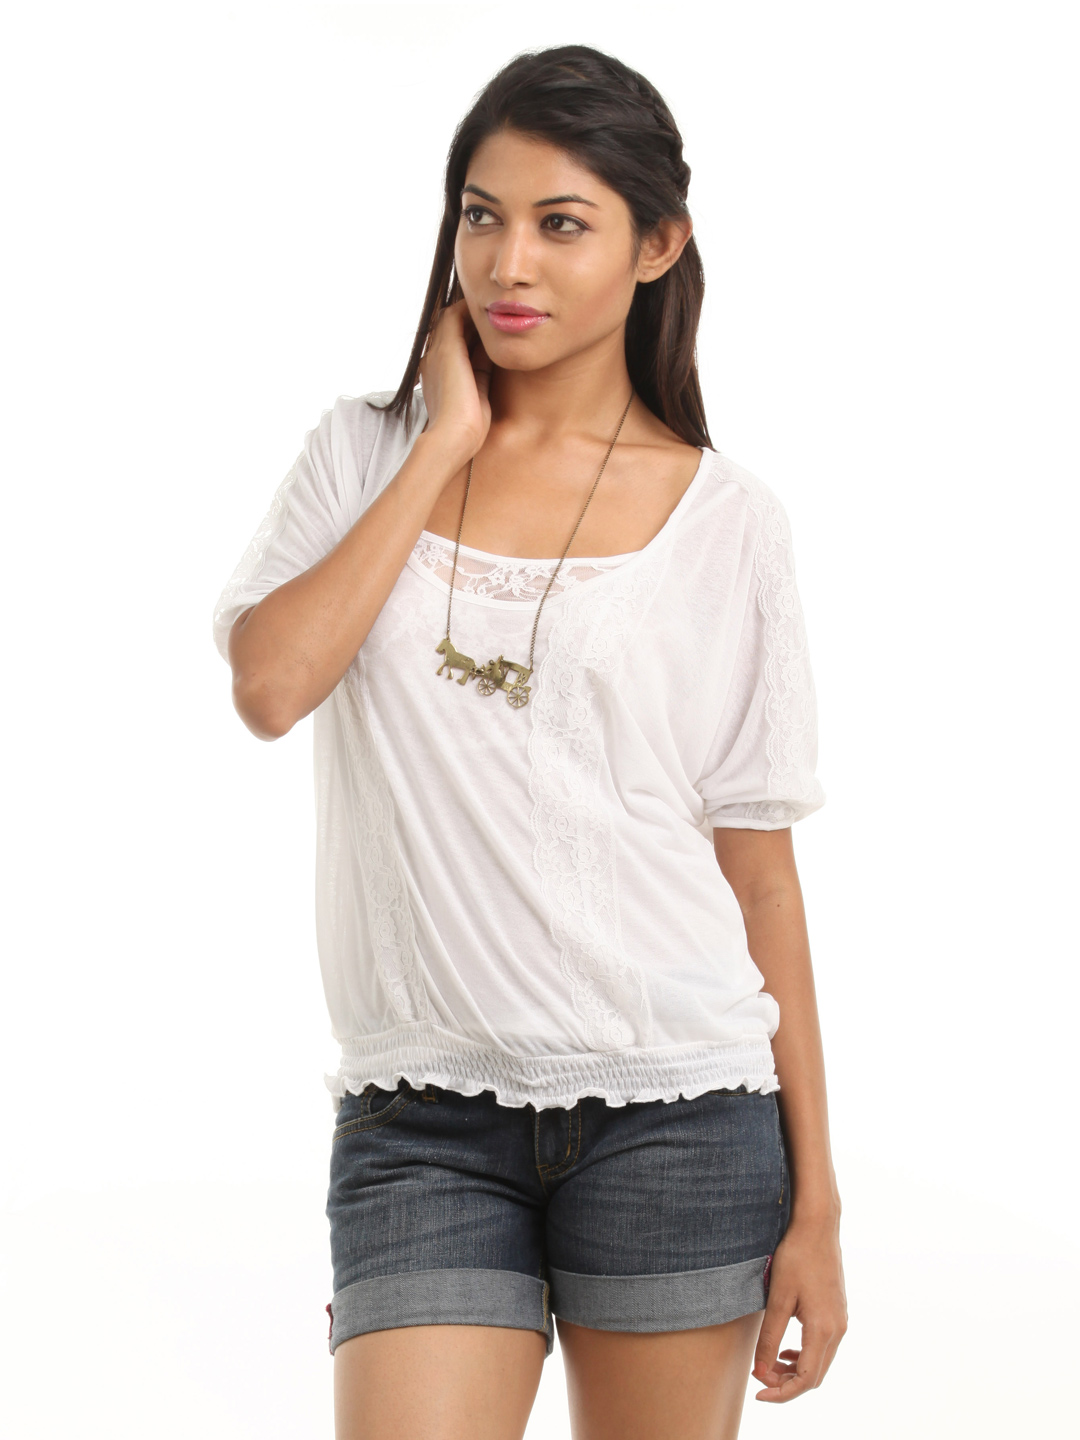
Vero Moda Women White Top
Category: Apparel / Topwear / Tops
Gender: Women
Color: White
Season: Summer 2012
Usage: Casual